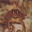
Label: frog